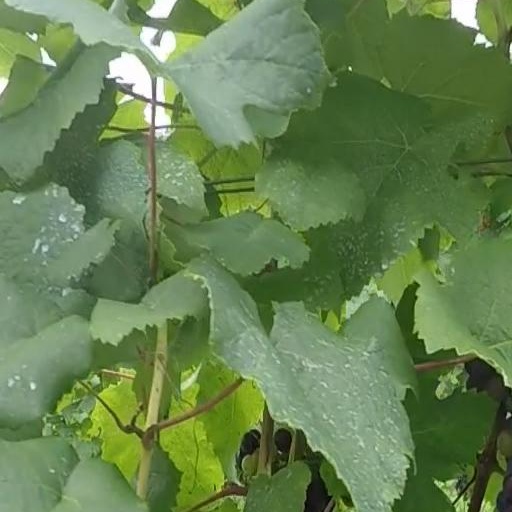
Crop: grape